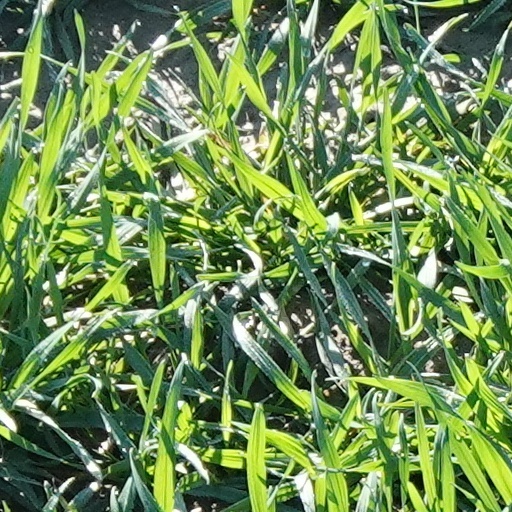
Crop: wheat